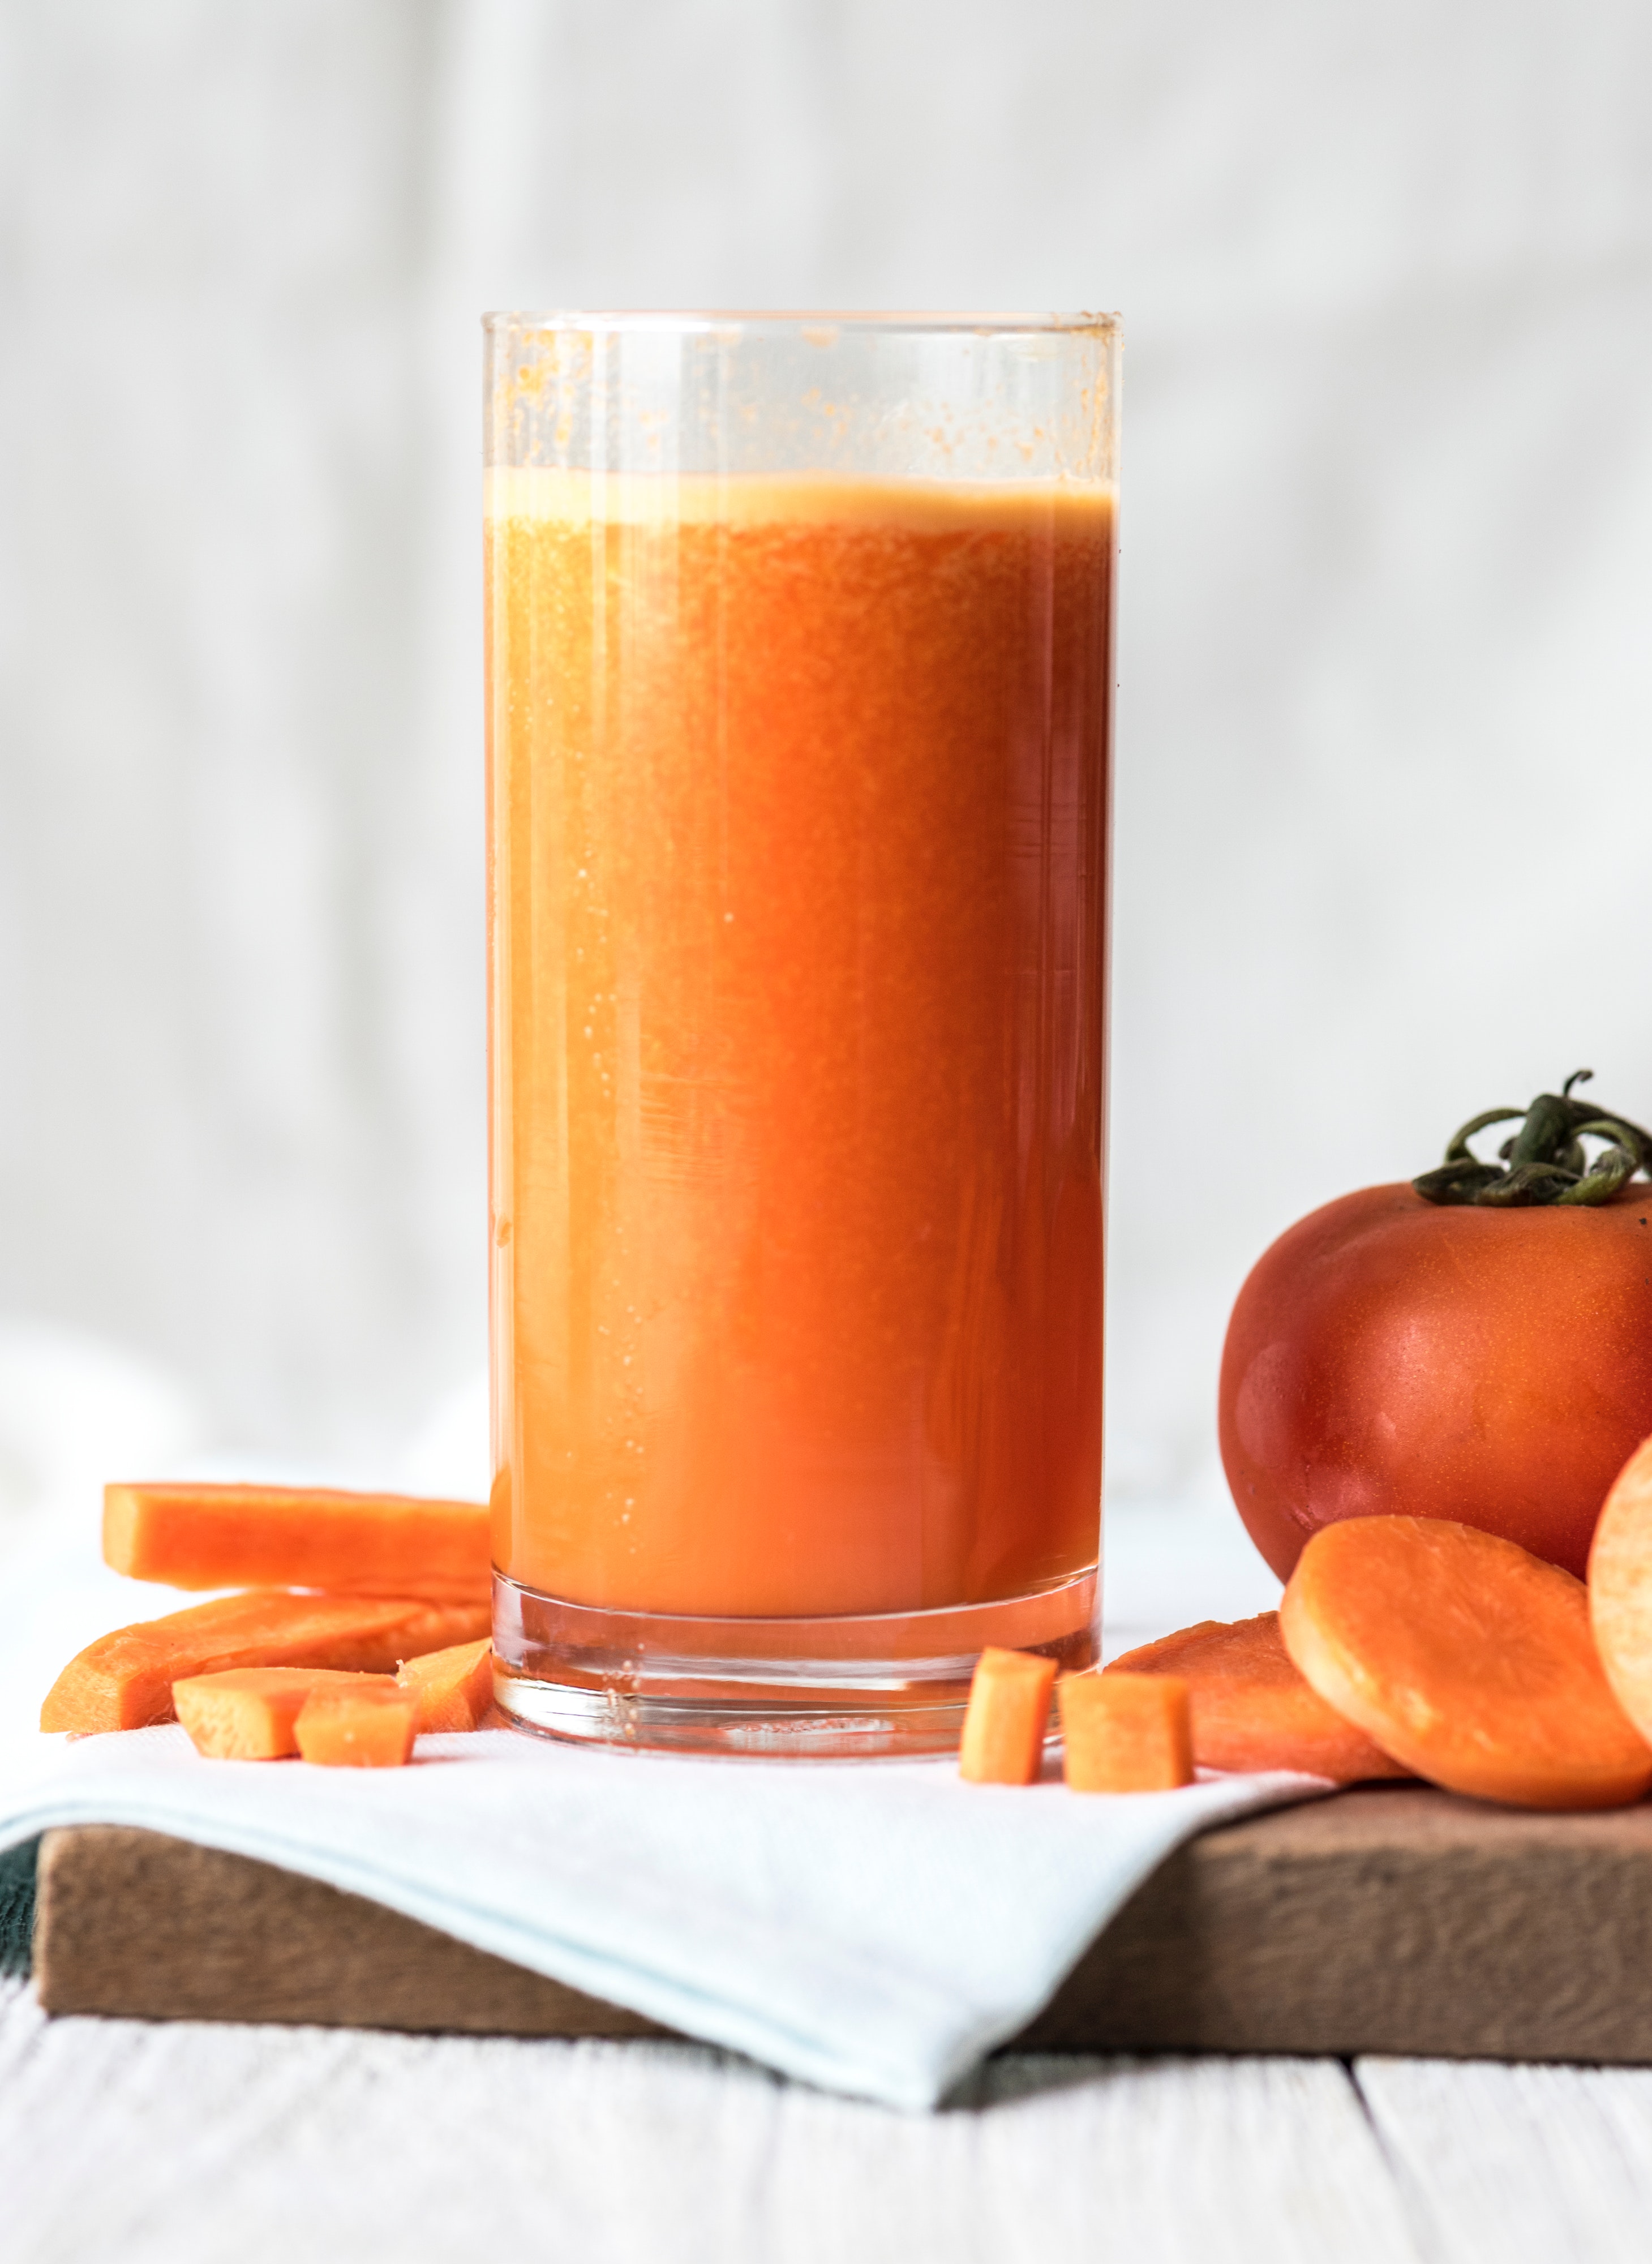
food, juice, vegetable juice, drink, ingredient, carrot, smoothie, Gazpacho, persimmon, tomato juice, pumpkin, dish, apple cider, cuisine